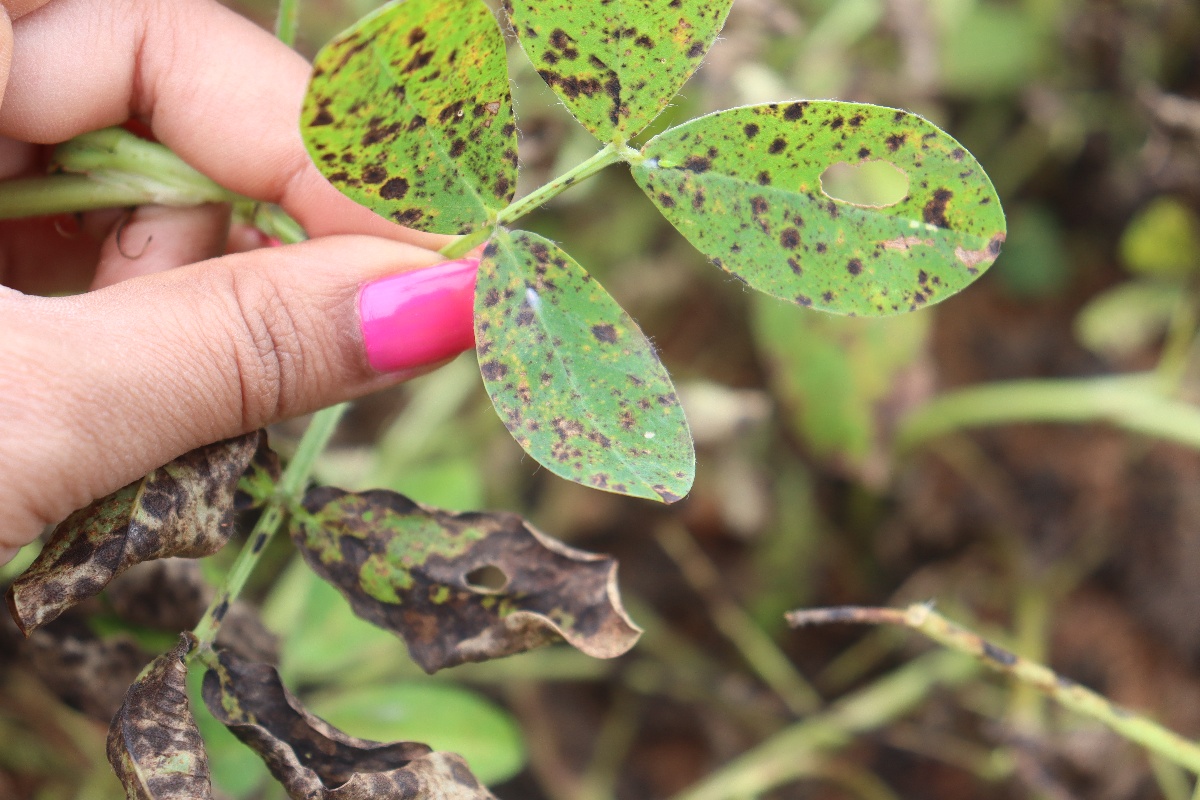
Label: late leaf spot